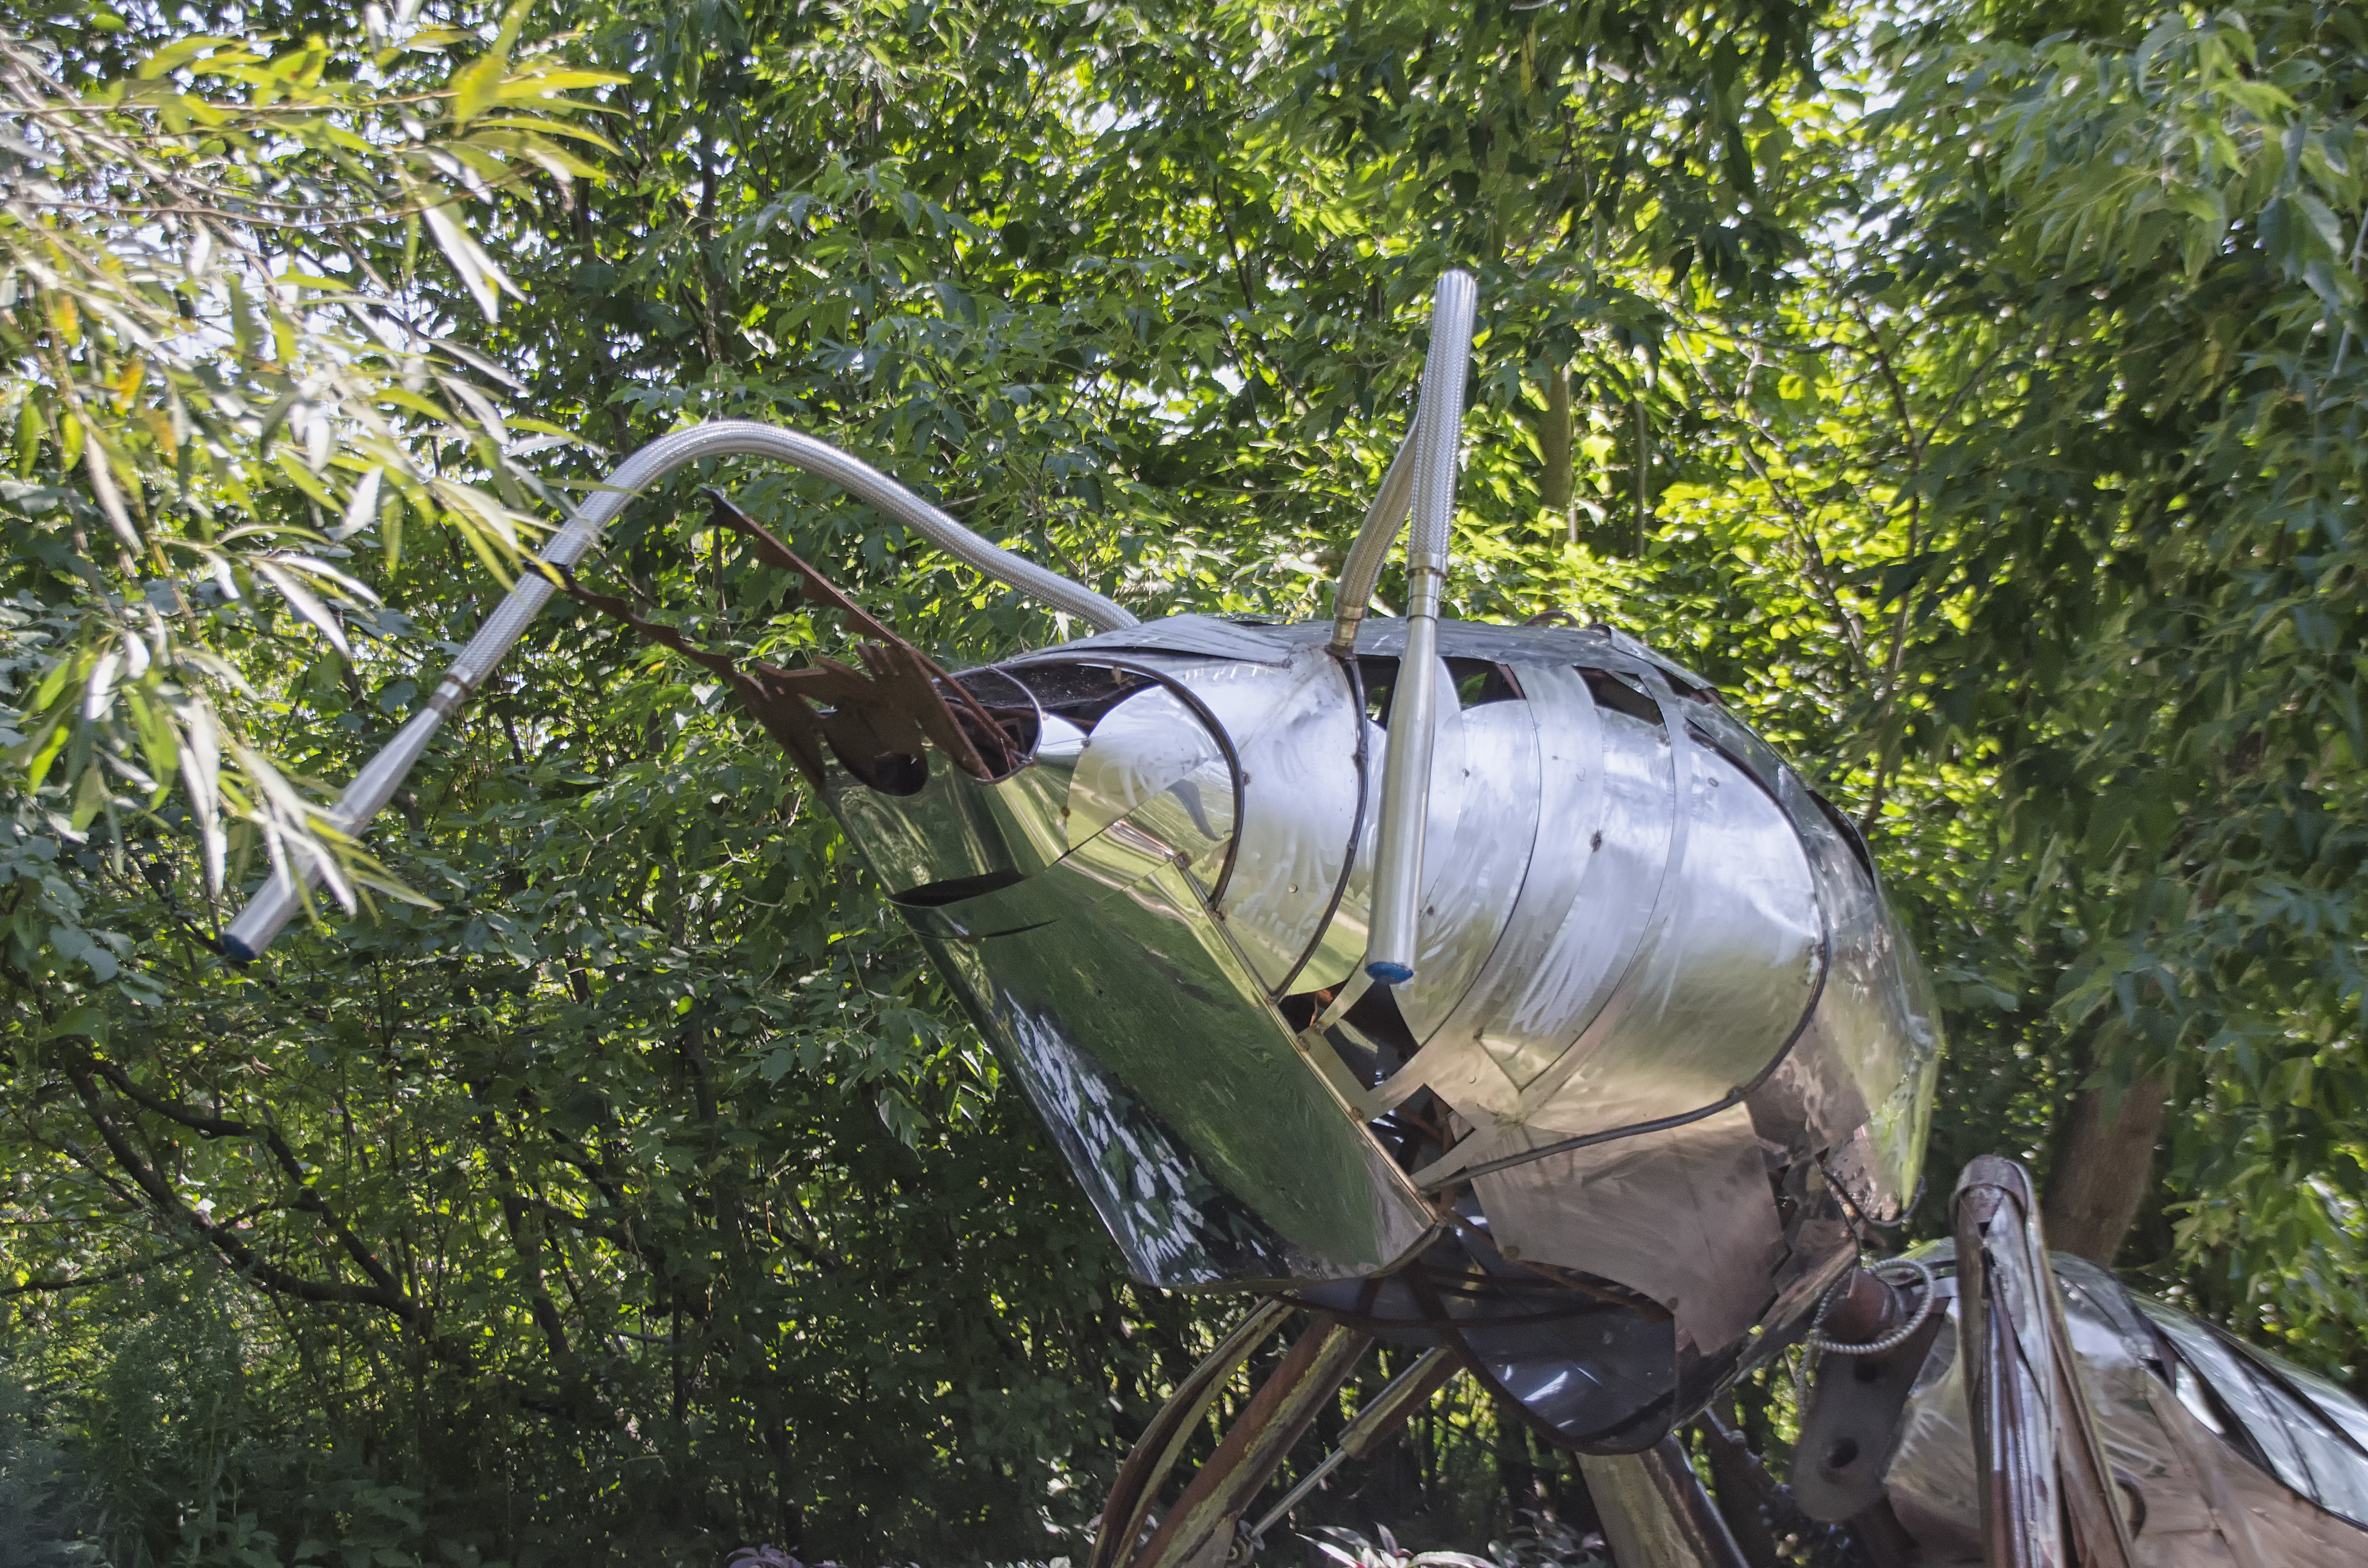
tree, nature, jungle, garden, sculpture, canada, rainforest, quebec, sherbrooke